Richard Crouse

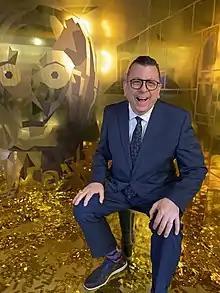
Crouse in 2019

Richard Crouse (born May 26, 1963) is a Canadian film critic for CTV News Channel and CP24.